Yellow-faced honeyeater

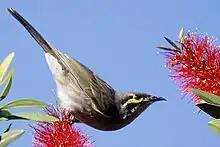
The yellow-faced honeyeater can be seen feeding on garden shrubs.

Across its range, the yellow-faced honeyeater is found in a variety of habitats—in open sclerophyll forests from coastal dunes to high-altitude subalpine areas, and often in riparian woodlands. It most commonly dwells in open forests dominated by spotted gum ("Corymbia maculata") with ironbarks and stringybarks, such as narrow-leaved ironbark ("Eucalyptus crebra") and silver-leaved ironbark ("E. melanophloia"), with a light, shrubby understorey, and less often in dry, open forests and woodlands dominated by "Angophora", "Acacia", "Banksia", "Casuarina" or "Callitris", or in high-altitude, tall, open forests of alpine ash ("Eucalyptus delegatensis") and woodlands dominated by snow gum ("E. pauciflora") or white box ("E. albens"). It has been recorded in coastal heath when banksias are blooming, and among flowering mangroves. It occupies areas infested with weeds, such as Scotch broom ("Cytisus scoparius") and blackberries, and in developed areas including orchards, parks and gardens, where it feeds on cultivated fruit and flowers. It can be found in forests regenerating after fire or logging, though it is more common in mature forests. Where it is found in woodland, it is usually woodland near forest or with an understory of sclerophyll plants.